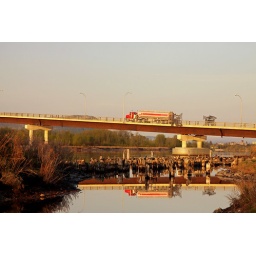
Esso truck in river - no oil spill or polution involved